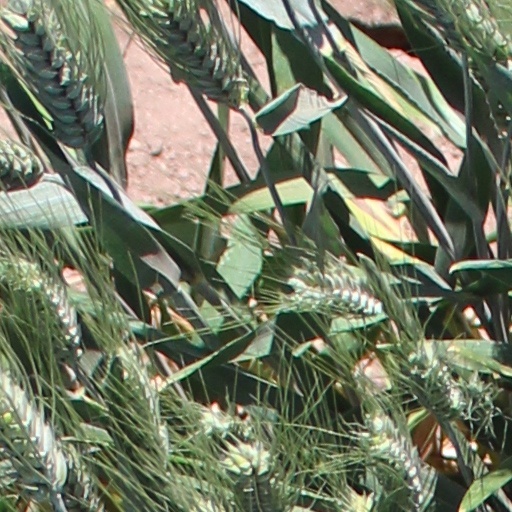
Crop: wheat